Andreas Müller (painter)

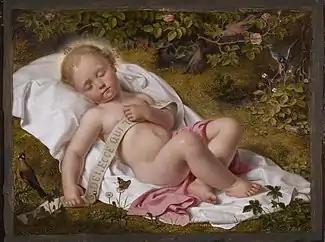
"The Christ Child" (1849), Walters Art Museum

He was the son of a court painter, who, in 1817, became Director of the Grand Ducal gallery in Darmstadt. His younger brother, Karl was also an artist. He received his first art lessons from his father then, in 1833, enrolled at the Academy of Fine Arts, Munich, where he studied with Julius Schnorr von Carolsfeld and Peter von Cornelius. The following year, to improve his oil painting techniques, he transferred to the Kunstakademie Düsseldorf, under the direction of Friedrich Wilhelm von Schadow. Under the influence of Ernst Deger, he turned to religious art, which had already begun to interest him in Munich. His first work in that genre, "Three Singing Angels", was purchased by Prince Adolphus, Duke of Cambridge in 1836.